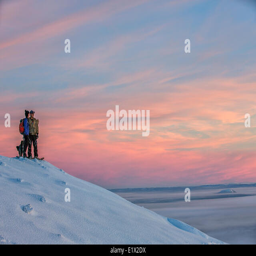
couple snowshoeing on a mountain at sunset